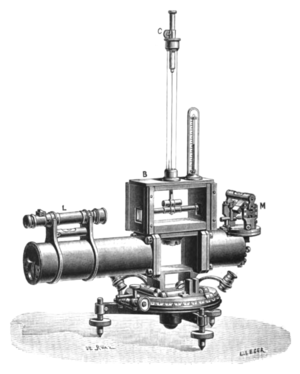
Déclinomètre utilisé à l'Observatoire de Kew.
Une boussole de déclinaison était un instrument mécanique de géodésie permettant de mesurer la déclinaison magnétique en un lieu.